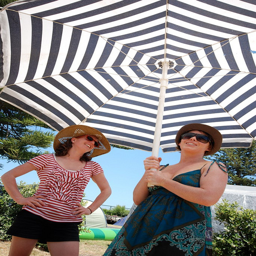
A couple of women standing underneath a black and white umbrella.
Two women with hats and sunglasses standing under an umbrella.
Two women in sunglasses are standing under a black and white umbrella.
Hot, summer days leave us under the shades.
Two women wearing hats and sunglasses stand under a huge striped umbrella